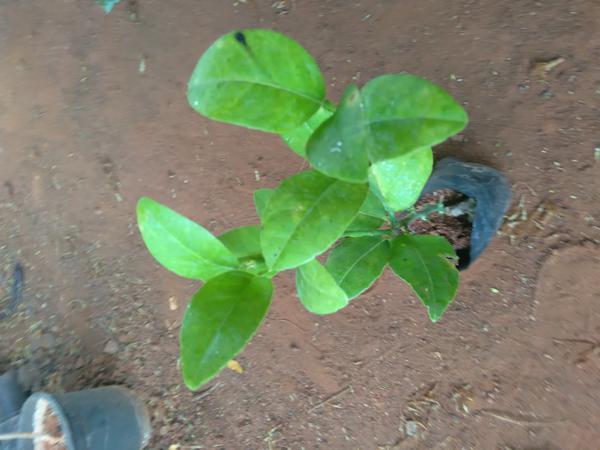
Plant: Lemon